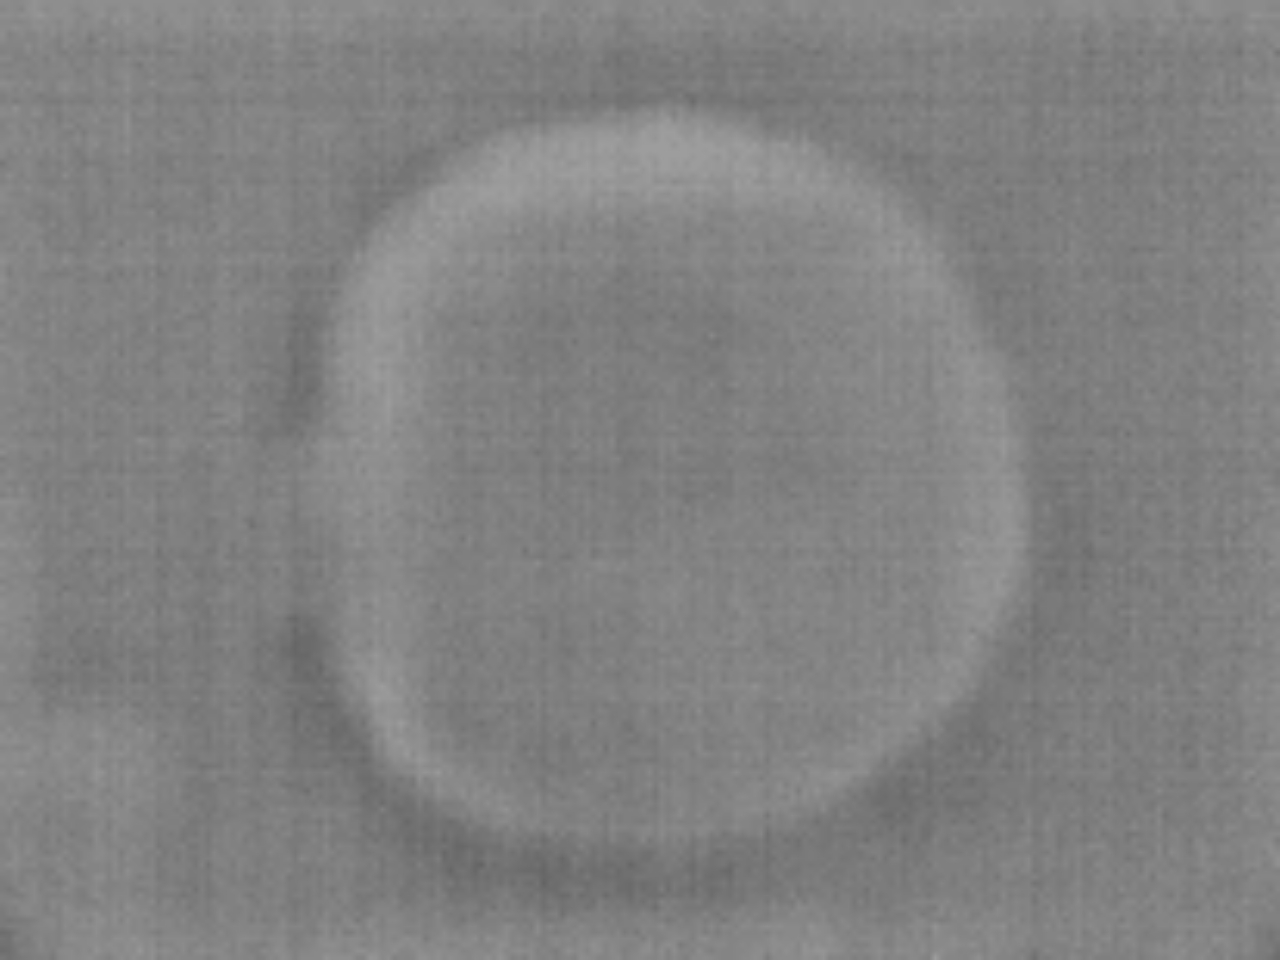
Label: No Defect